Raglan, New Zealand

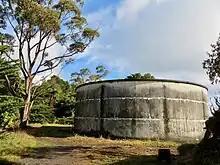
Raglan's water supply is stored in three water towers. This is the first, above Riki Spring

Visual artists hold regular exhibitions at the Raglan Old School Art Centre. Fabric artists show their creations in the biennial ArtoWear competition. There is also a Raglan Arts Trail Guide with an Open Studio Weekend in late January. For Matariki there are displays of Māori art. Local art is on display in the Show Off Gallery, Kanuka Design, Matapihi Gallery, local cafes and the Raglan Old School Arts Centre. The Arts Centre is in a 19th-century heritage building, the former Raglan School.